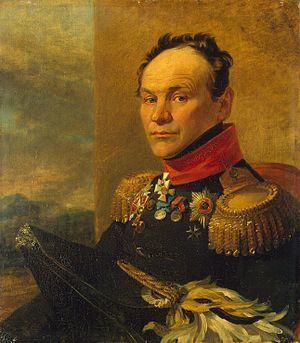
Le Régiment de la Garde Pavlovski, fut créé le 19 novembre 1796 par Paul Iᵉʳ de Russie.